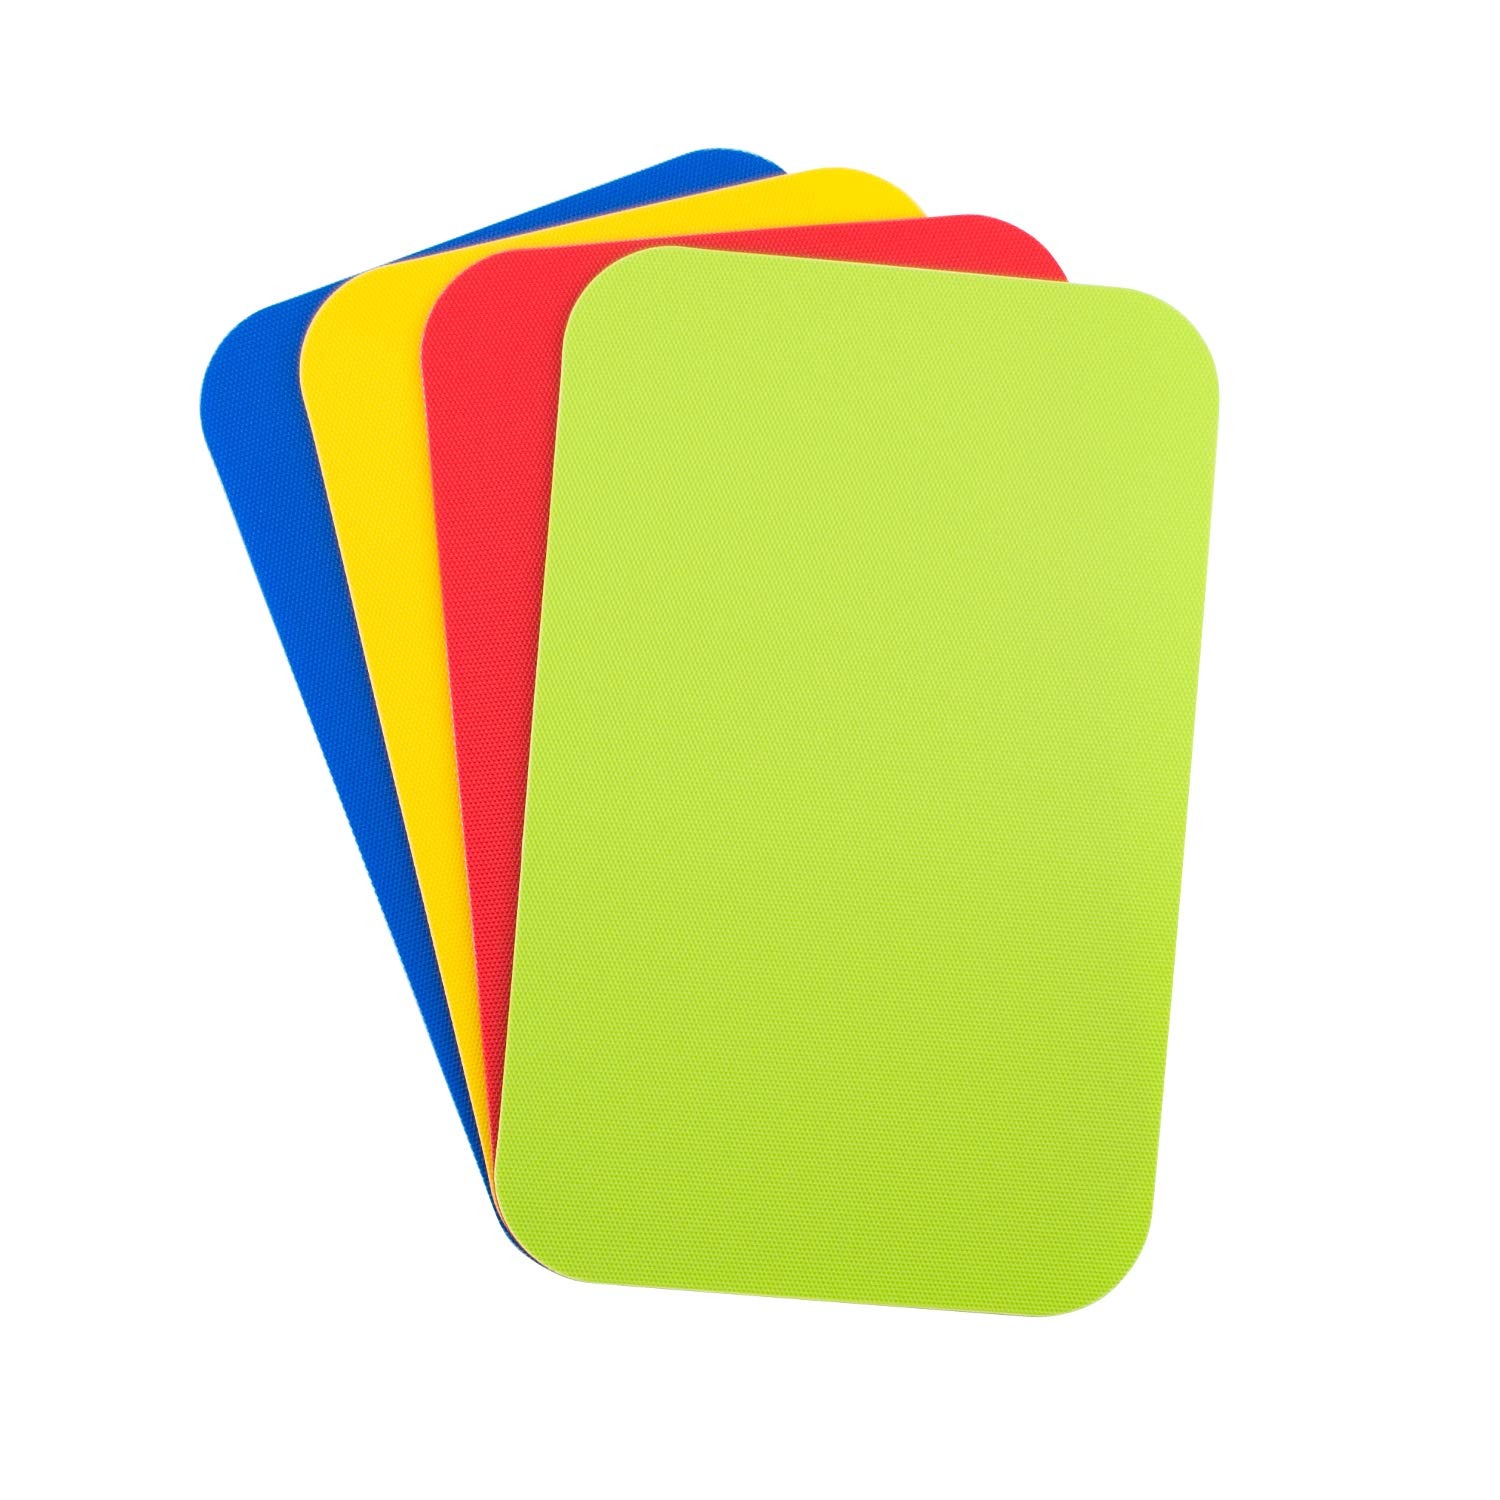
Item Name: TOVOLO Lil' Flexible Cutting Mats Set Of 4, 1 EA
Bullet Point 1: These Tovolo Flexible Cutting Mats are super sturdy and have a non-slip grip to keep the mats in place while in use
Bullet Point 2: Each mat is color-coded to prevent cross-contamination
Bullet Point 3: The thick, flexible cutting mats stand up to your knives and protect your counters
Bullet Point 4: The colors included in this set of 4 are: Sun Ray, Summer Sky, Lime and Raspberry Fizz and this mat is also available in a larger, 11.5' x 15' size too.
Product Description: The super sturdy cutting mat with the non-slip grip. Color-coded to prevent cross-contamination. Thick, Flexible Cutting Mats stand up to your knives and protect your counters. Colors consist of Lime, Summer Sky, Raspberry Fizz, and Sun Ray.
Value: 1.0
Unit: Count

Price: 14.53